East County Park (New Jersey)

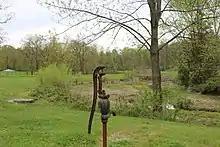
East County Park, May 2020

East County Park is a public park in Warren, Somerset County, New Jersey. It is operated by the Somerset County Park Commission.